Marentius Thams

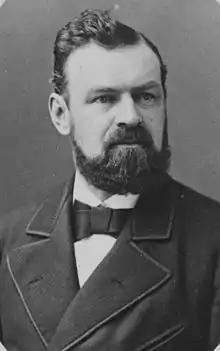

Ole Christian Marentius Thullin Thams (27 February 1836 – 26 July 1907) was a Norwegian merchant and industrialist.